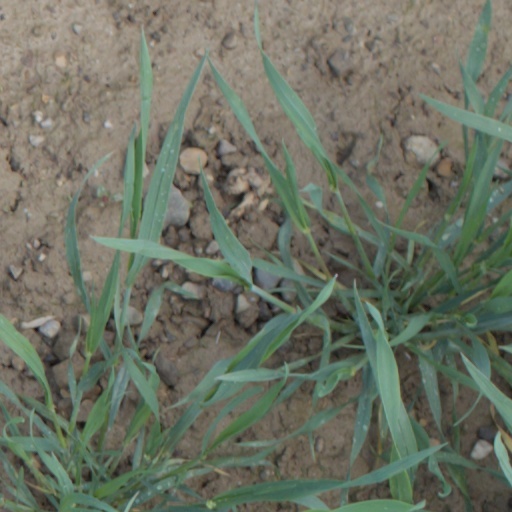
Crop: wheat